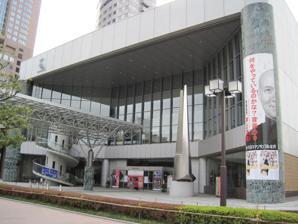
Building: Ishikawa Ongakudō
Country: Japan
Year built: 2001
Building in Ishikawa Prefecture, Japan Ishikawa Ongakudō 石川県立音楽堂 Alternative names Ishikawa Prefectural Concert Hall General information Address 620, Shōwa-chō Town or city Kanazawa , Ishikawa Country Japan Coordinates 36°34′36″N 136°38′52″E / 36.57667°N 136.64778°E / 36.57667; 136.64778 Completed 2001 Cost ¥ 19, 019 million Owner Ishikawa Prefecture Technical details Floor area 29,754 m 2 Design and construction Architect(s) Yoshinobu Ashihara Other designers Nagata Acoustics Website Hompepage References Factsheet Ishikawa Ongakudō ( 石川県立音楽堂 , Ishikawa kenritsu ongakudō ) is a concert hall in Kanazawa , Ishikawa Prefecture , Japan . It opened in 2001 and has two principal performances spaces: the shoebox-style Concert Hall, which seats 1,560; and the Hōgaku Hall, with a capacity of 720, for traditional Japanese music , kabuki , and bunraku . The walls of the main auditorium are finished with urushi . Yoshinobu Ashihara was the architect with acoustic design by Nagata Acoustics , who trialled their concept with a 1:10 scale model. The organ , with sixty-nine stops , is by the Karl Schuke company. Orchestra Ensemble Kanazawa is the resident orchestra. See also Kanazawa Station Orchestra Ensemble Kanazawa References